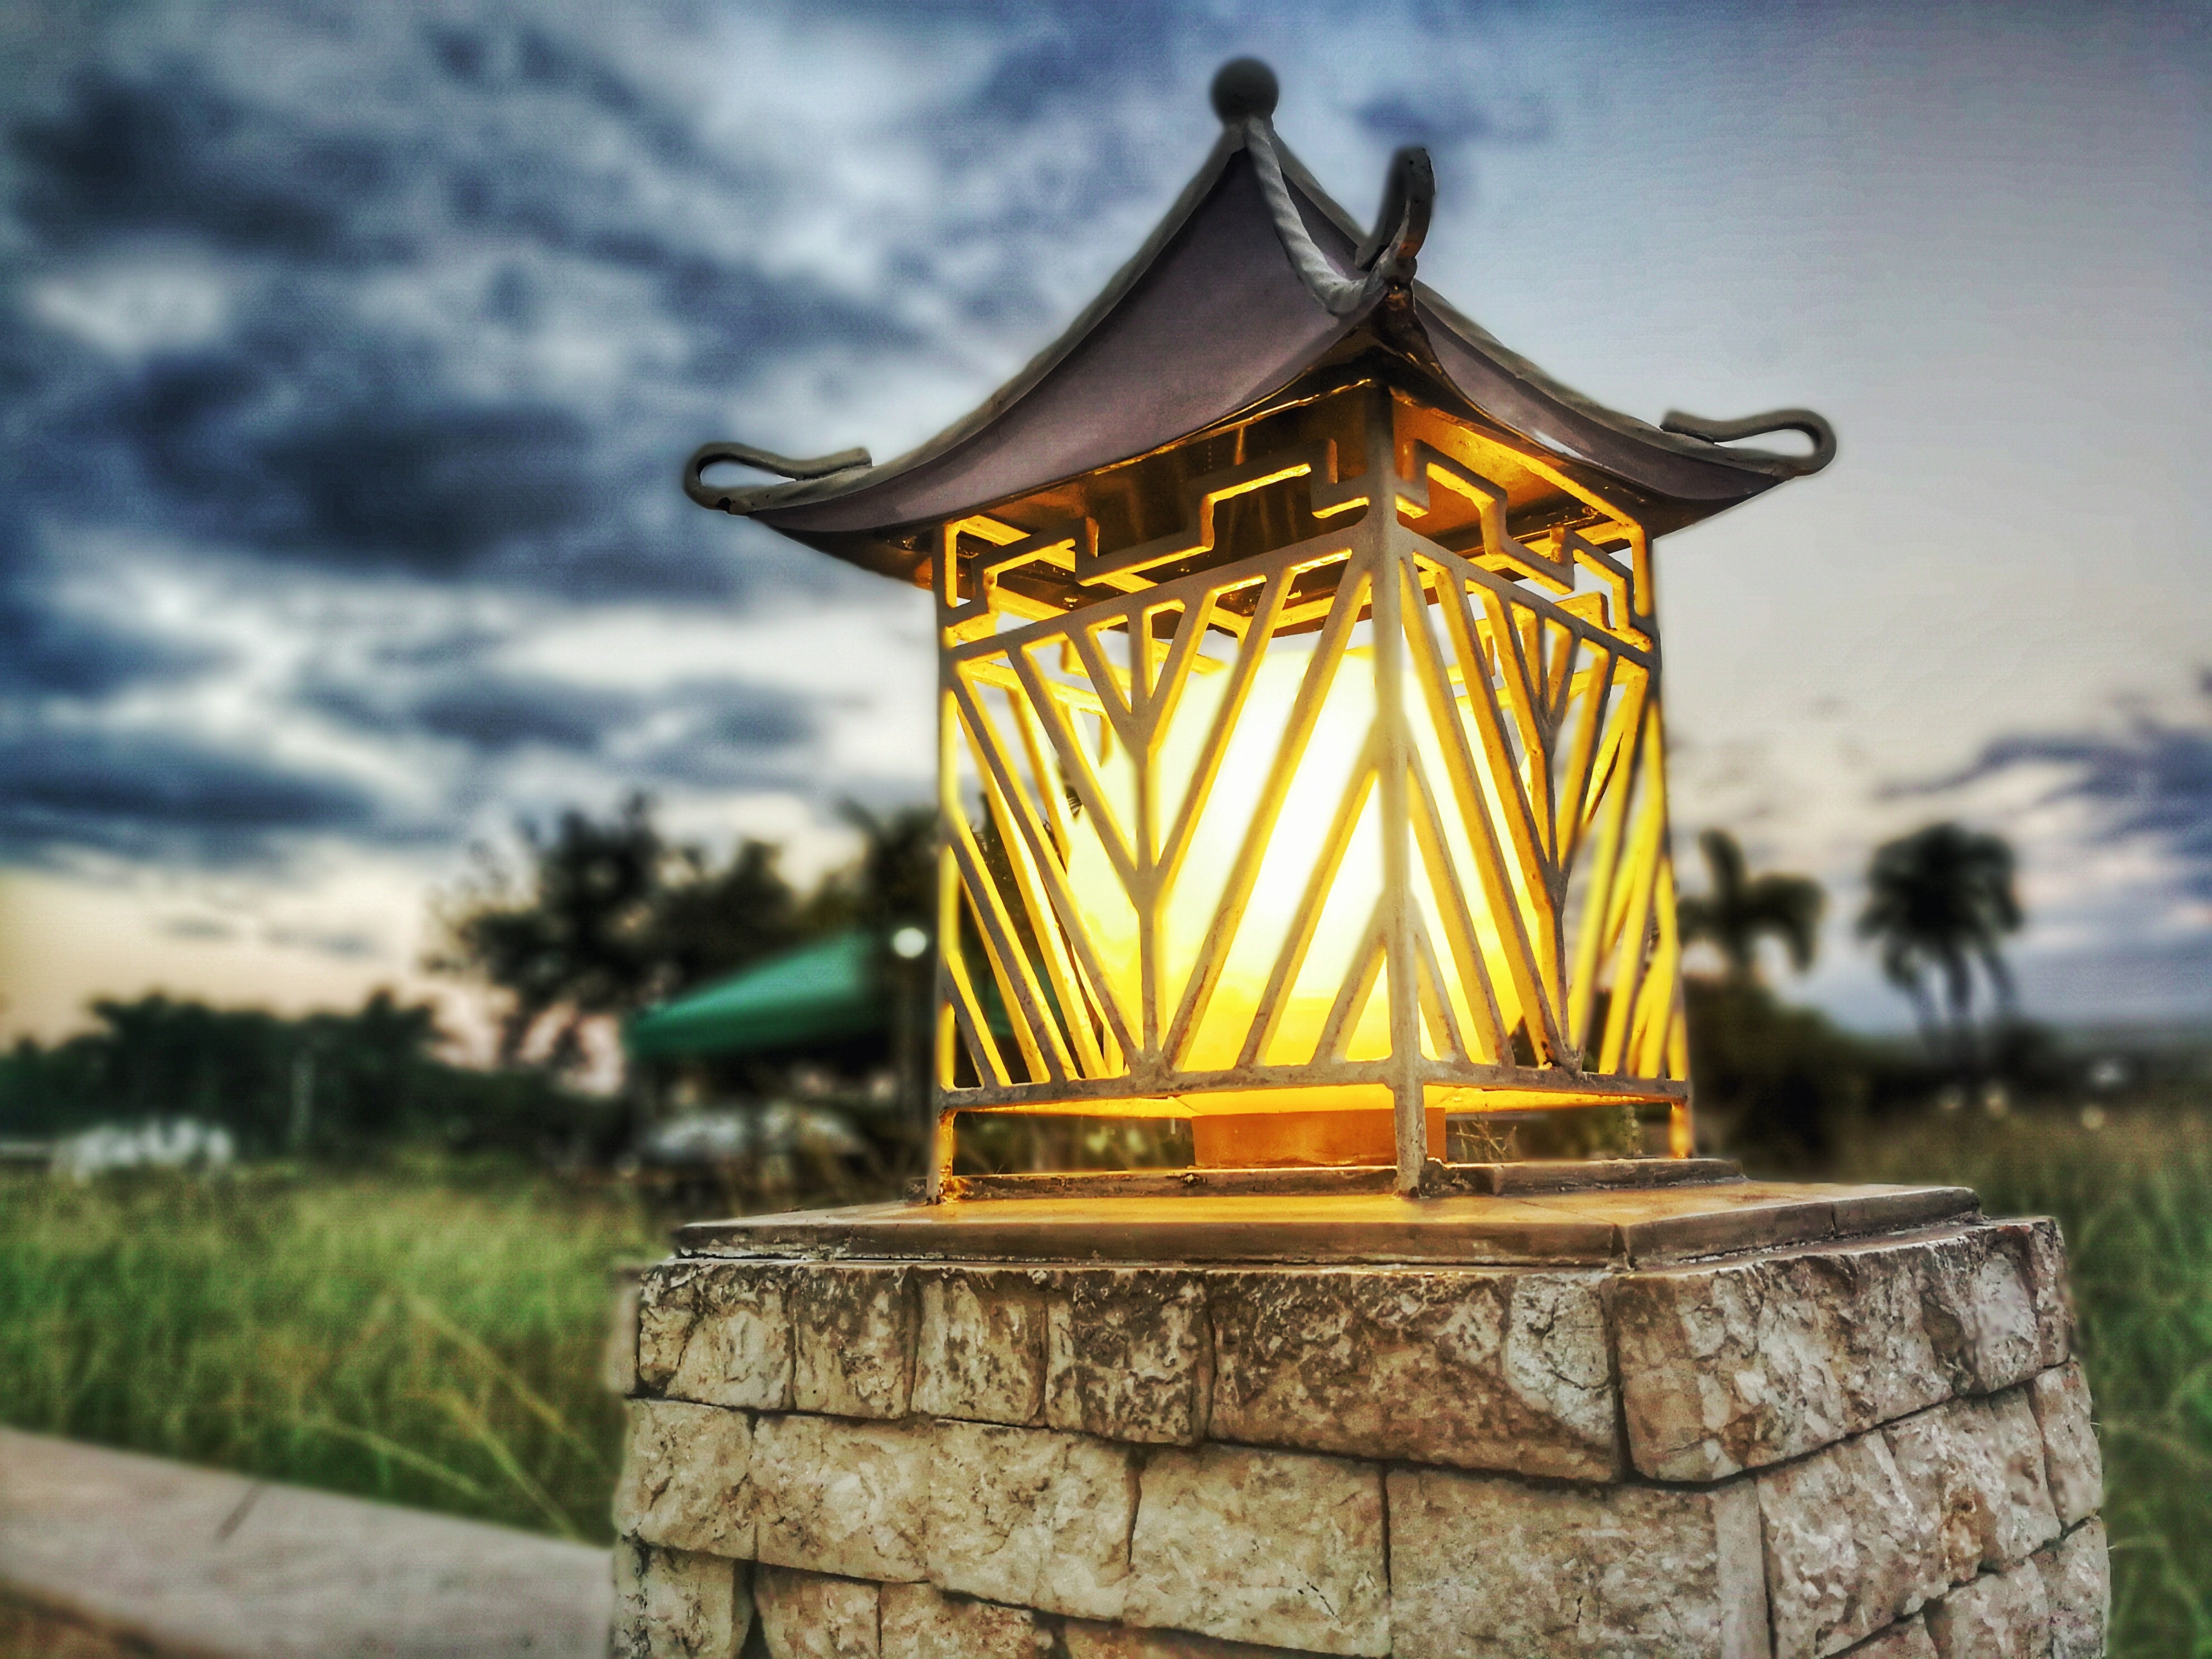
sky, landmark, yellow, lighting, cloud, architecture, grass, tree, sunlight, house, ancient history, temple